Dominion (supermarket)

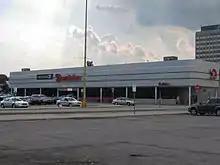
Exterior of a typical Dominion store (at Don Mills Centre in Don Mills, Toronto, Ontario), prior to re-branding as Metro in late 2008

Metro, which had operated solely in Quebec and the Ottawa area, acquired A&P Canada from the U.S.-based parent company effective August 15, 2005. A&P retained a minority ownership share of the combined company for a time.